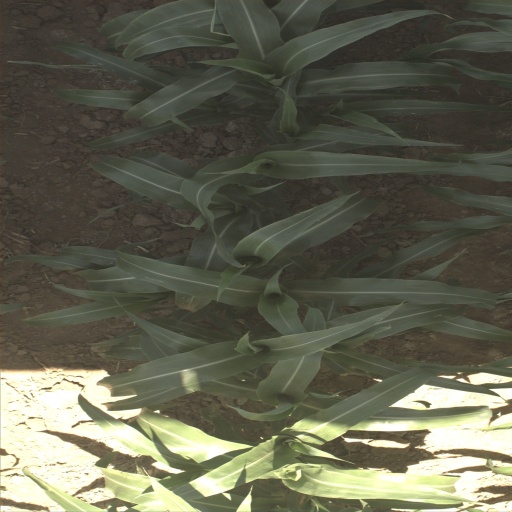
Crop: sorghum